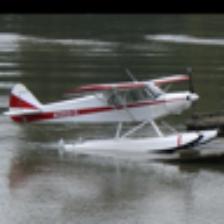
Label: NonHuman